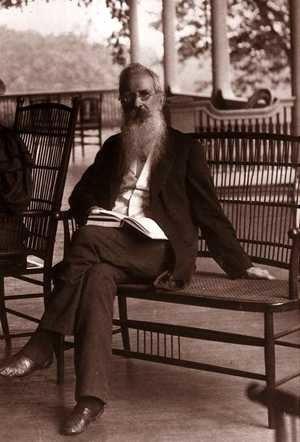
Gardiner Greene Hubbard est un avocat, homme d'affaires et philanthrope américain.